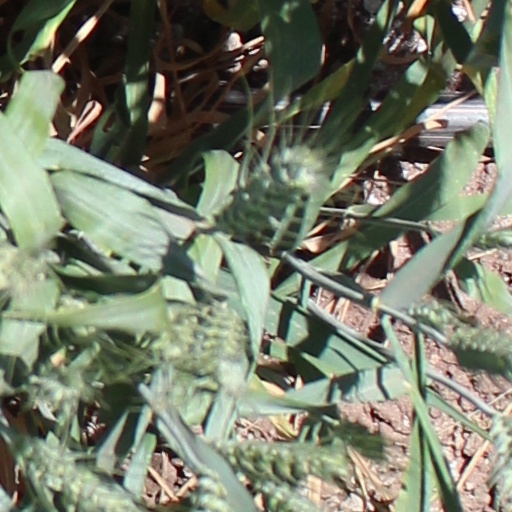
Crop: wheat